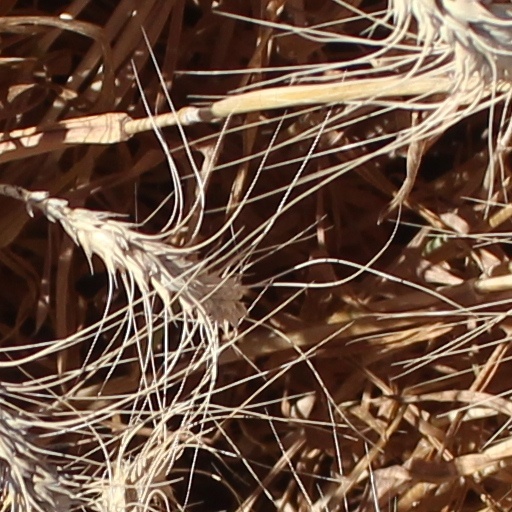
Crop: wheat